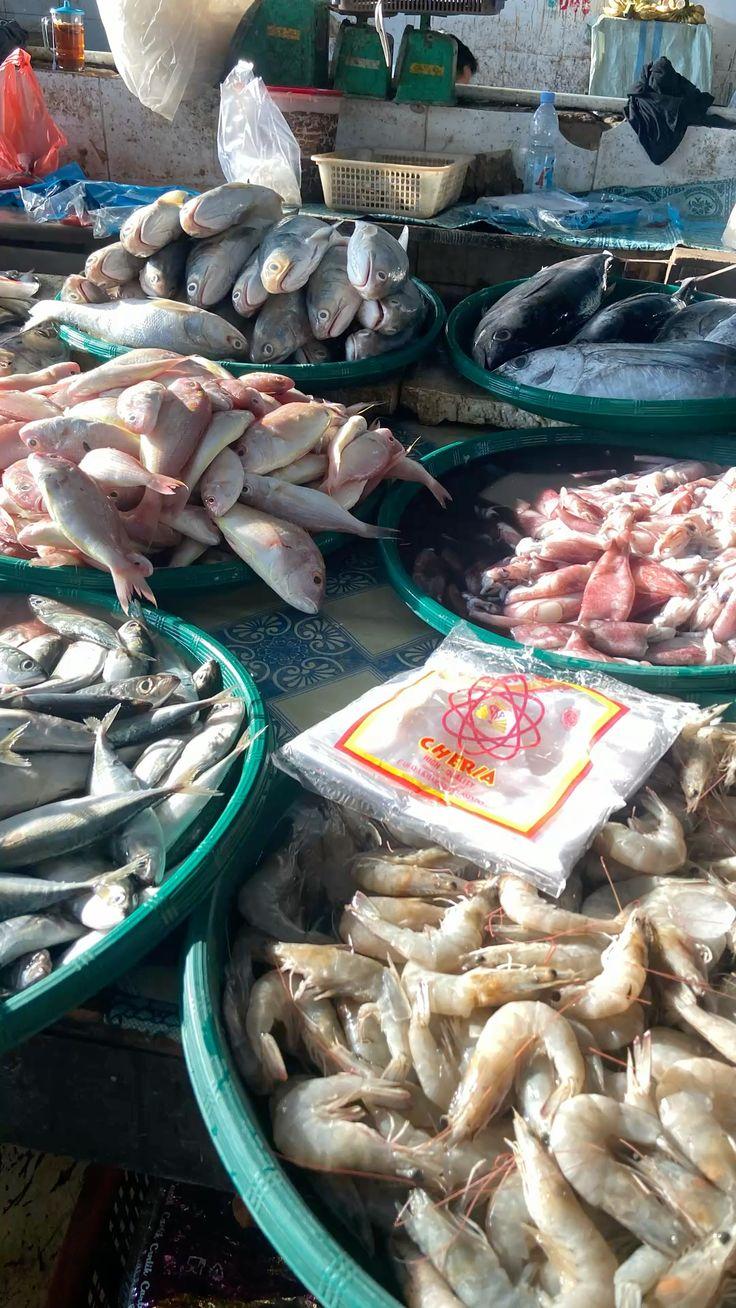
Katika kiwanda hiki tunaona aina za uteo. Ndani yao kuna aina za samaki ziliopangwa. Juu yake tunaona mfuko. Kando yake tunaona mikoba ziliopangwa hapo. Kwa umbali kuna watu wameeza kusimama.